Elephant Rocks (Western Australia)

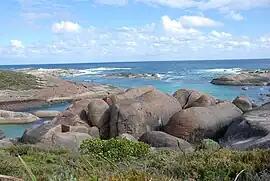
Elephant Rocks

Elephant Rocks is a sheltered beach in Western Australia, a few hundred metres east of Greens Pool. It is about from Denmark, in William Bay National Park. Its name is derived from a series of exposed rocks, which from several angles resembles a herd of elephants.